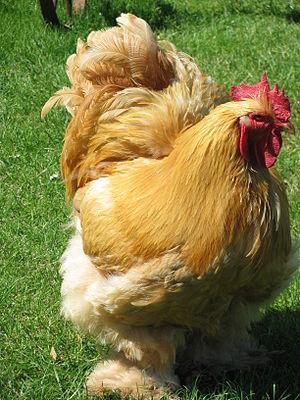
La poule cochin est une race de poule domestique, devenue rare en France.